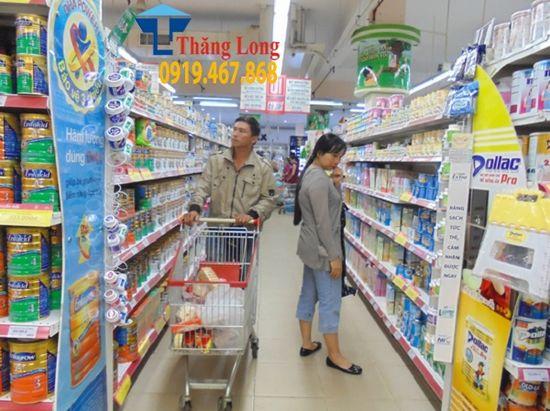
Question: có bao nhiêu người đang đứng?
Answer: có hai người đang đứng